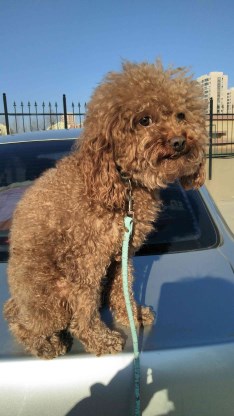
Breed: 7449-n000128-teddy